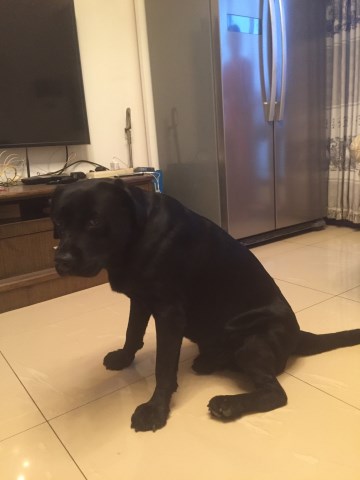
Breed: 3580-n000122-Labrador_retriever